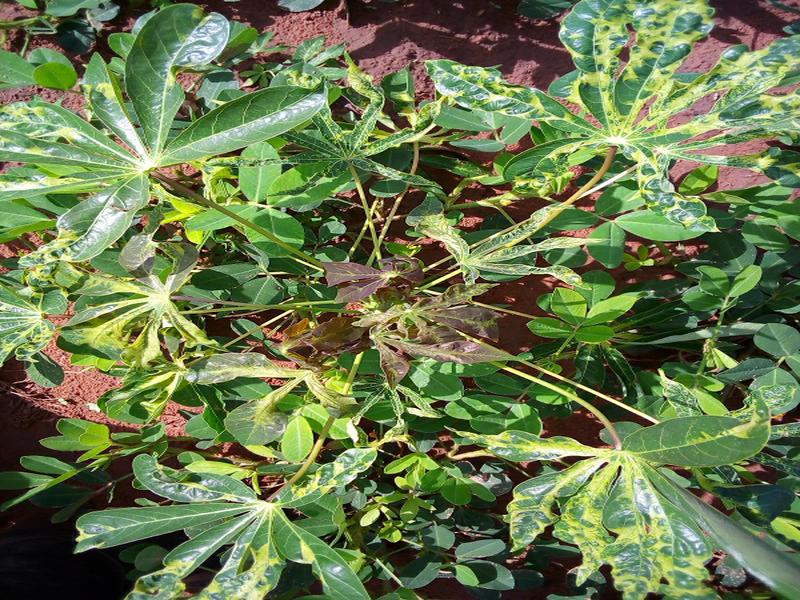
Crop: cassava
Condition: mosaic_disease